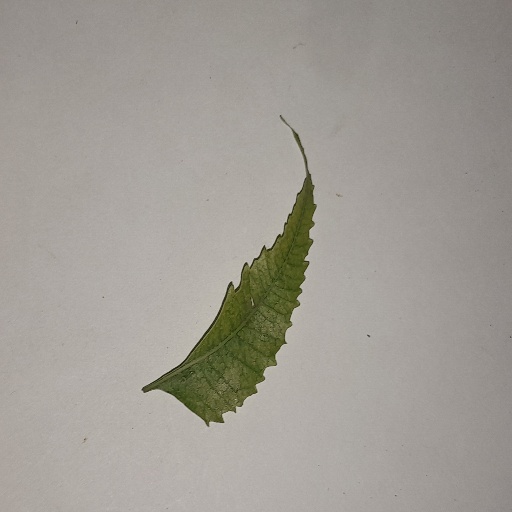
Species: Neem
Leaf condition: Yellow Leaf